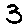
Label: 3